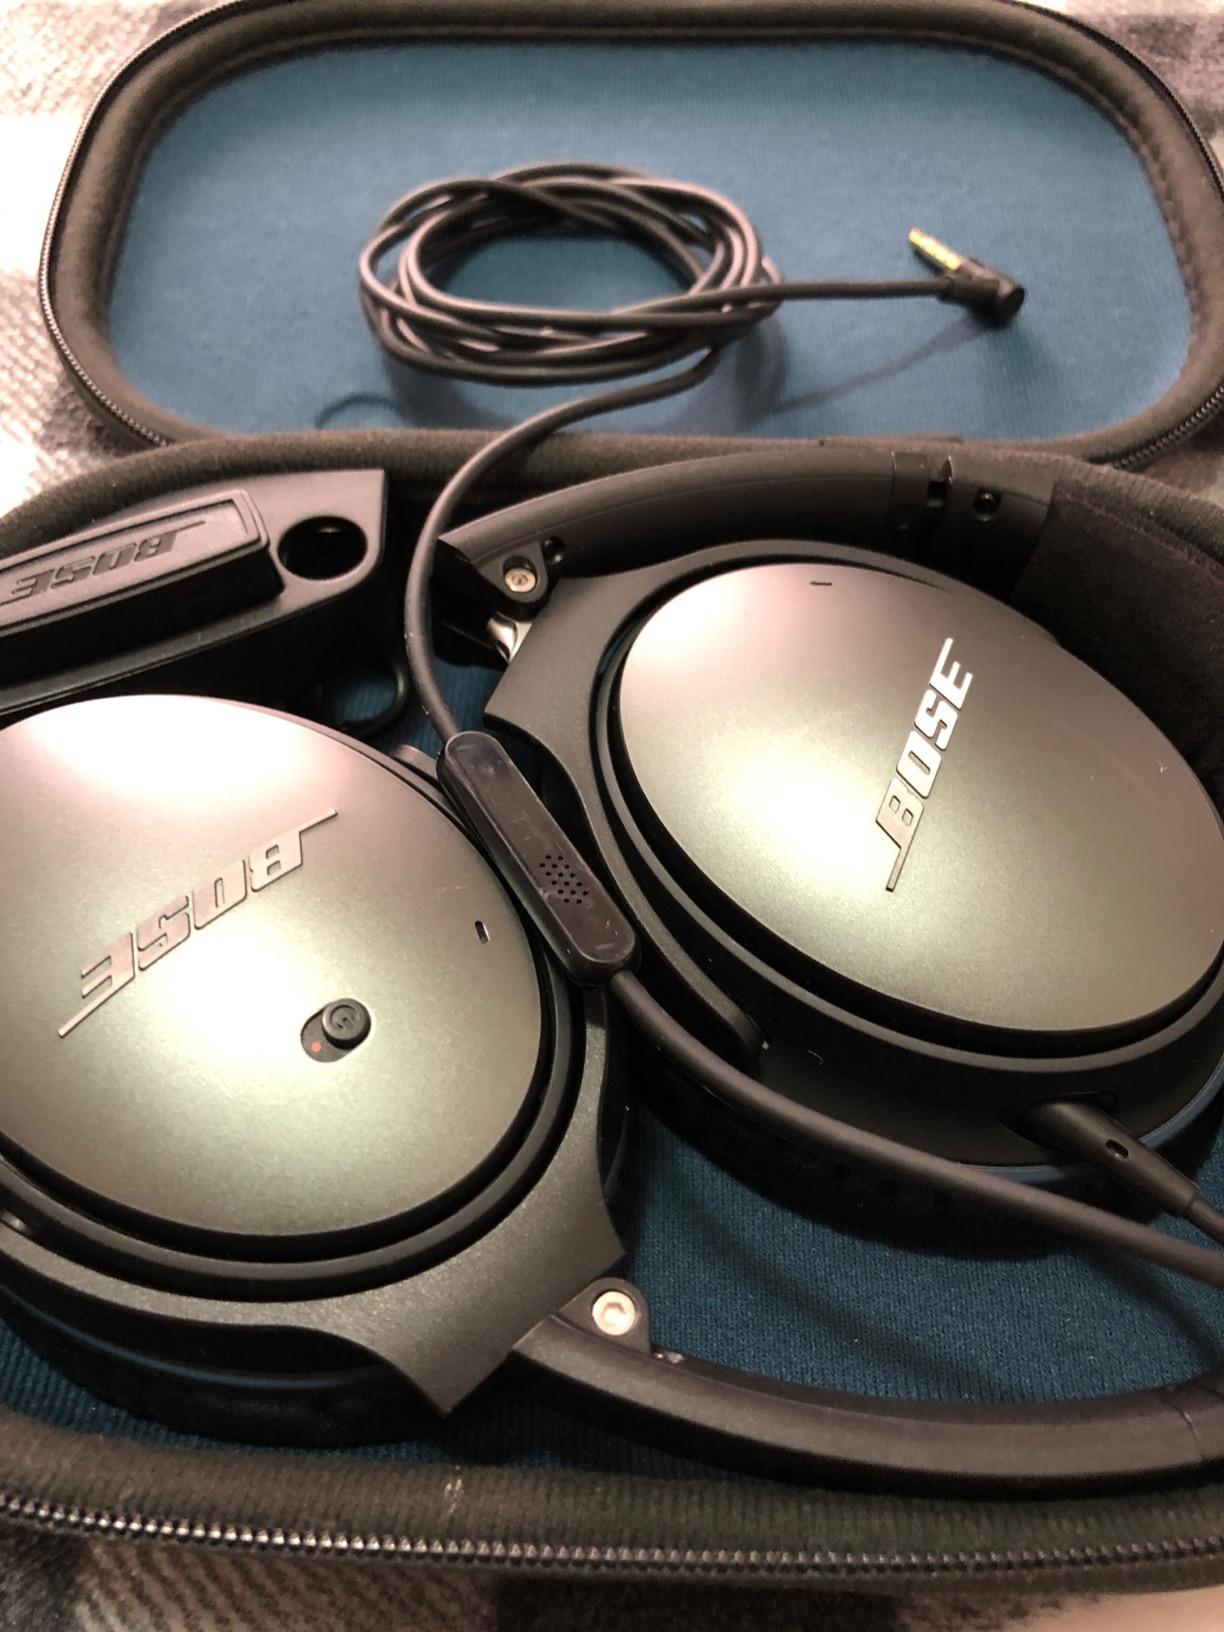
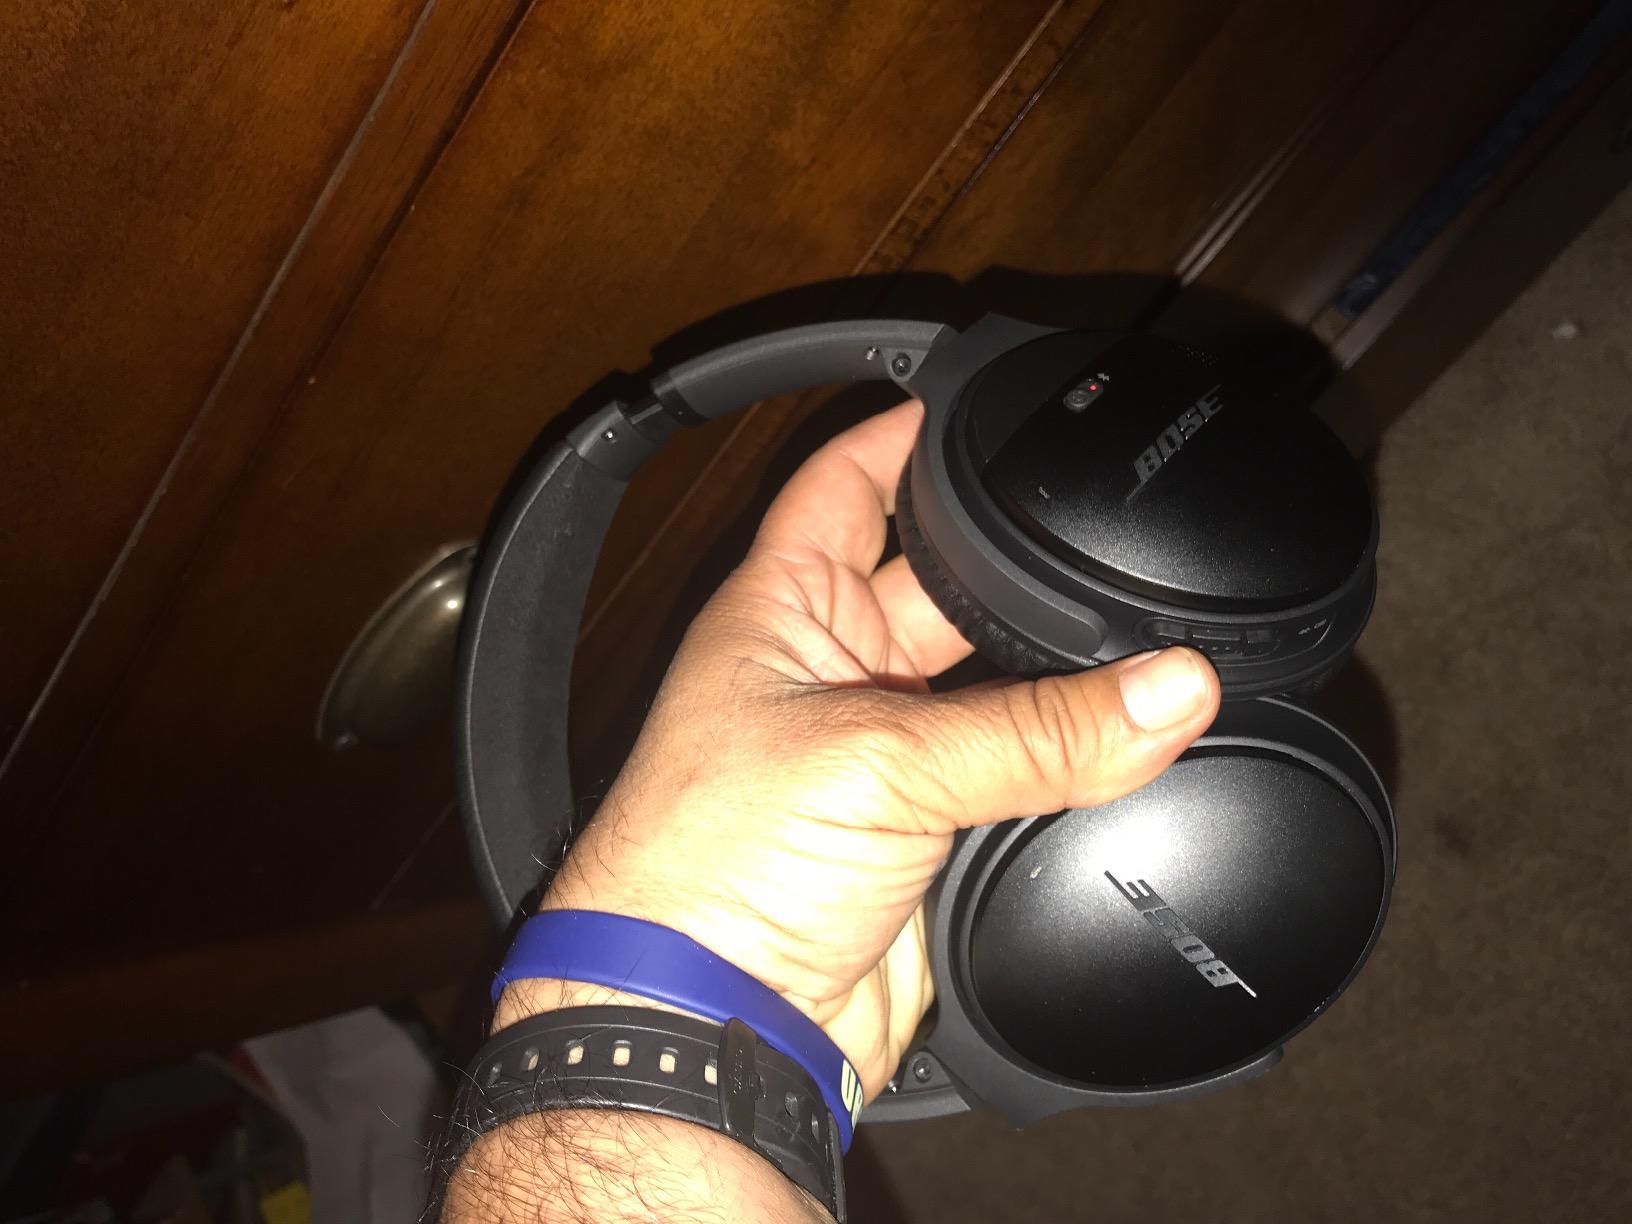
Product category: headphones
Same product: no